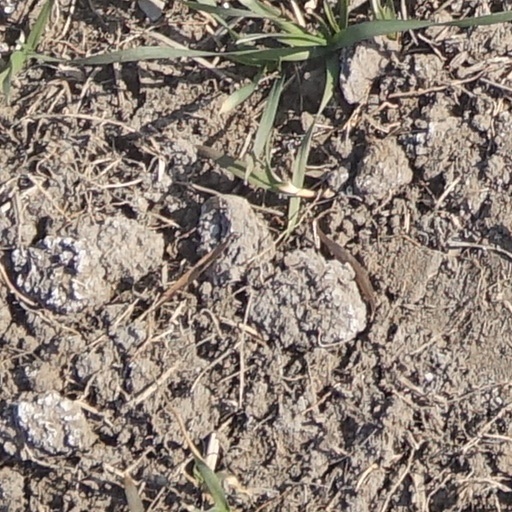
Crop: wheat